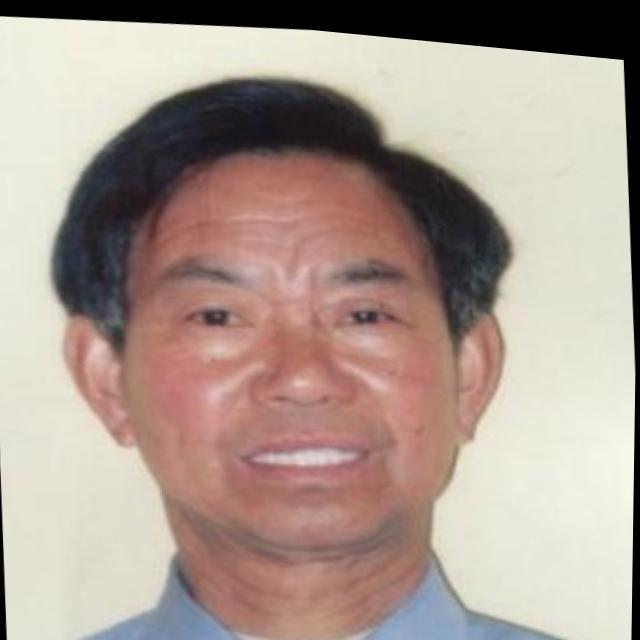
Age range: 45-64